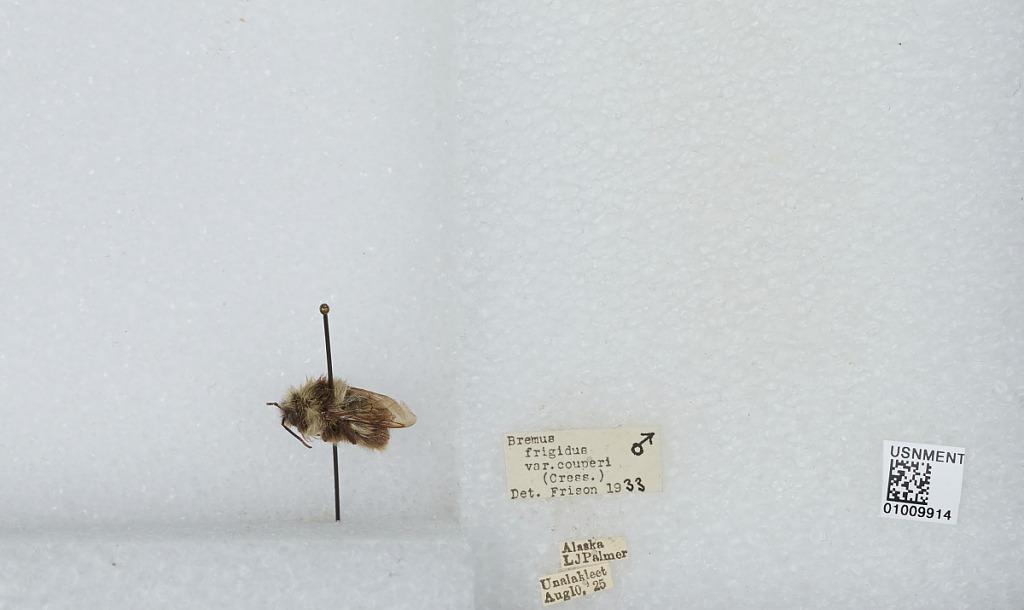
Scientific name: Bombus (Pyrobombus) frigidus Smith
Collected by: L. Palmer
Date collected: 1925-8-10
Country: United States
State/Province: Alaska
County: Nome
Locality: Unalakleet
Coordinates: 63.8789, -160.79
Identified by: Frison